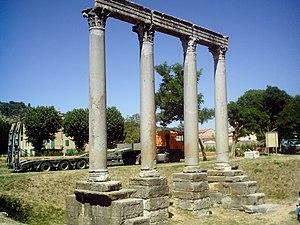
colonnes du temple antique de Riez This building is classé au titre des Monuments Historiques. It is indexed in the Base Mérimée, a database of architectural heritage maintained by the French Ministry of Culture,
Cet article recense les monuments historiques de France classés en 1840, la première protection de ce type dans le pays.
Riez, prononcé localement [ʁiˈjɛs], est une commune française située dans le département des Alpes-de-Haute-Provence en région Provence-Alpes-Côte d'Azur.